History of Lethbridge

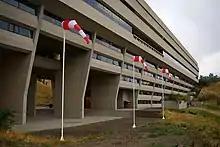
The University of Lethbridge was established in 1967, one of two post-secondary institutions established in Lethbridge after World War II.

After the CPR moved the divisional point of its Crowsnest Line from Fort Macleod to Lethbridge in 1905, the city became a regional centre for Southern Alberta; something the region did not have previously. Between 1907 and 1913, a development boom occurred in Lethbridge, making it the main marketing, distribution and service centre in southern Alberta. Several municipal projects, a construction boom, and rising real estate prices transformed the mining town into a significant city.